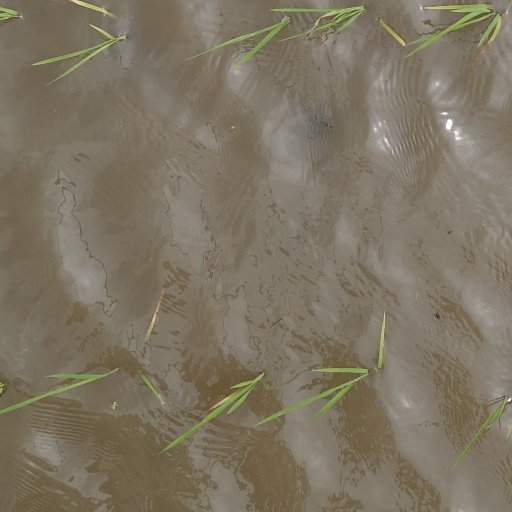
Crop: rice